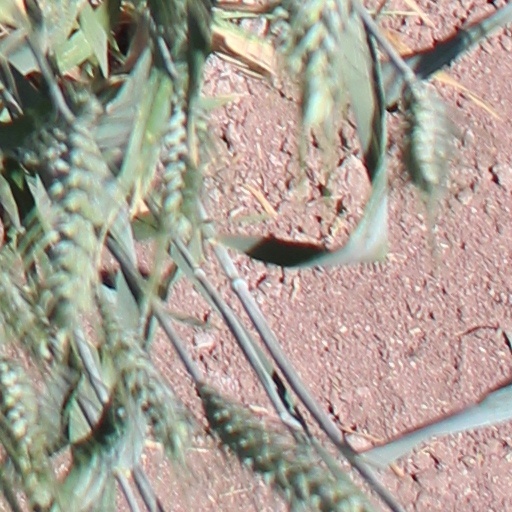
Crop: wheat